Hide and Shriek

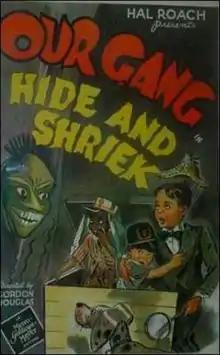
Film poster

Hide and Shriek is a 1938 "Our Gang" short film directed by Gordon Douglas. It was the 168th "Our Gang" entry in the series, and the last to involve series creator Hal Roach.